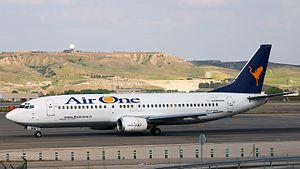
Air One était une compagnie aérienne qui appartenaient à la nouvelle Alitalia. Elle tirait son origine de l’Aliadriatica, fondée en 1983 à Pescara dans les Abruzzes. Elle fusionna le 30 décembre 2008 avec la nouvelle Alitalia CAI, en conservant la marque et son indépendance.